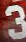
Number: 3